Guangzhou Chimelong Tourist Resort

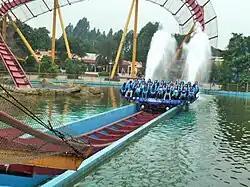
Dive coaster making a splash down at Chimelong Paradise

Chimelong Paradise, the resort's flagship park, is one of China's largest and most popular theme parks and currently features more than 60 attractions.